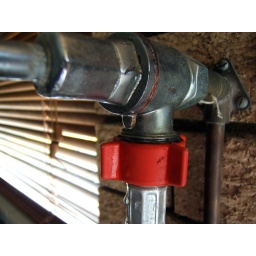
the first time i've ever used hot water in my very old washing machine